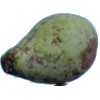
Label: Pear Stone 1